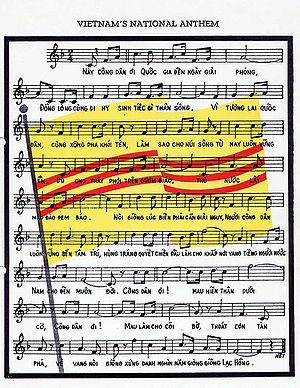
Thanh niên Hành Khúc était l'hymne officiel du Sud-Viêt Nam de 1948 à 1975.